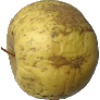
Label: golden_apple